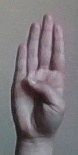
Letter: kaaf